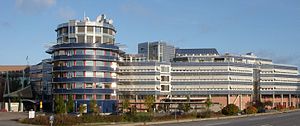
Solvalla
"""Hästsportens Hus"" som er en del af anlægget omkring Solvalla.